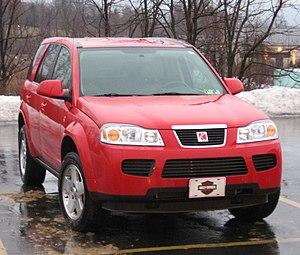
Le Saturn Vue est un véhicule de type SUV vendu dans la gamme Saturn, la plus petite marque américaine appartenant au géant General Motors. Commercialisé depuis la fin 2001 uniquement en Amérique du Nord, c'est le premier modèle Saturn dans la catégorie des trucks, autrement dit les monospaces, vans, SUV et autres 4x4. Il disparaitra fin 2010 avec la marque Saturn.